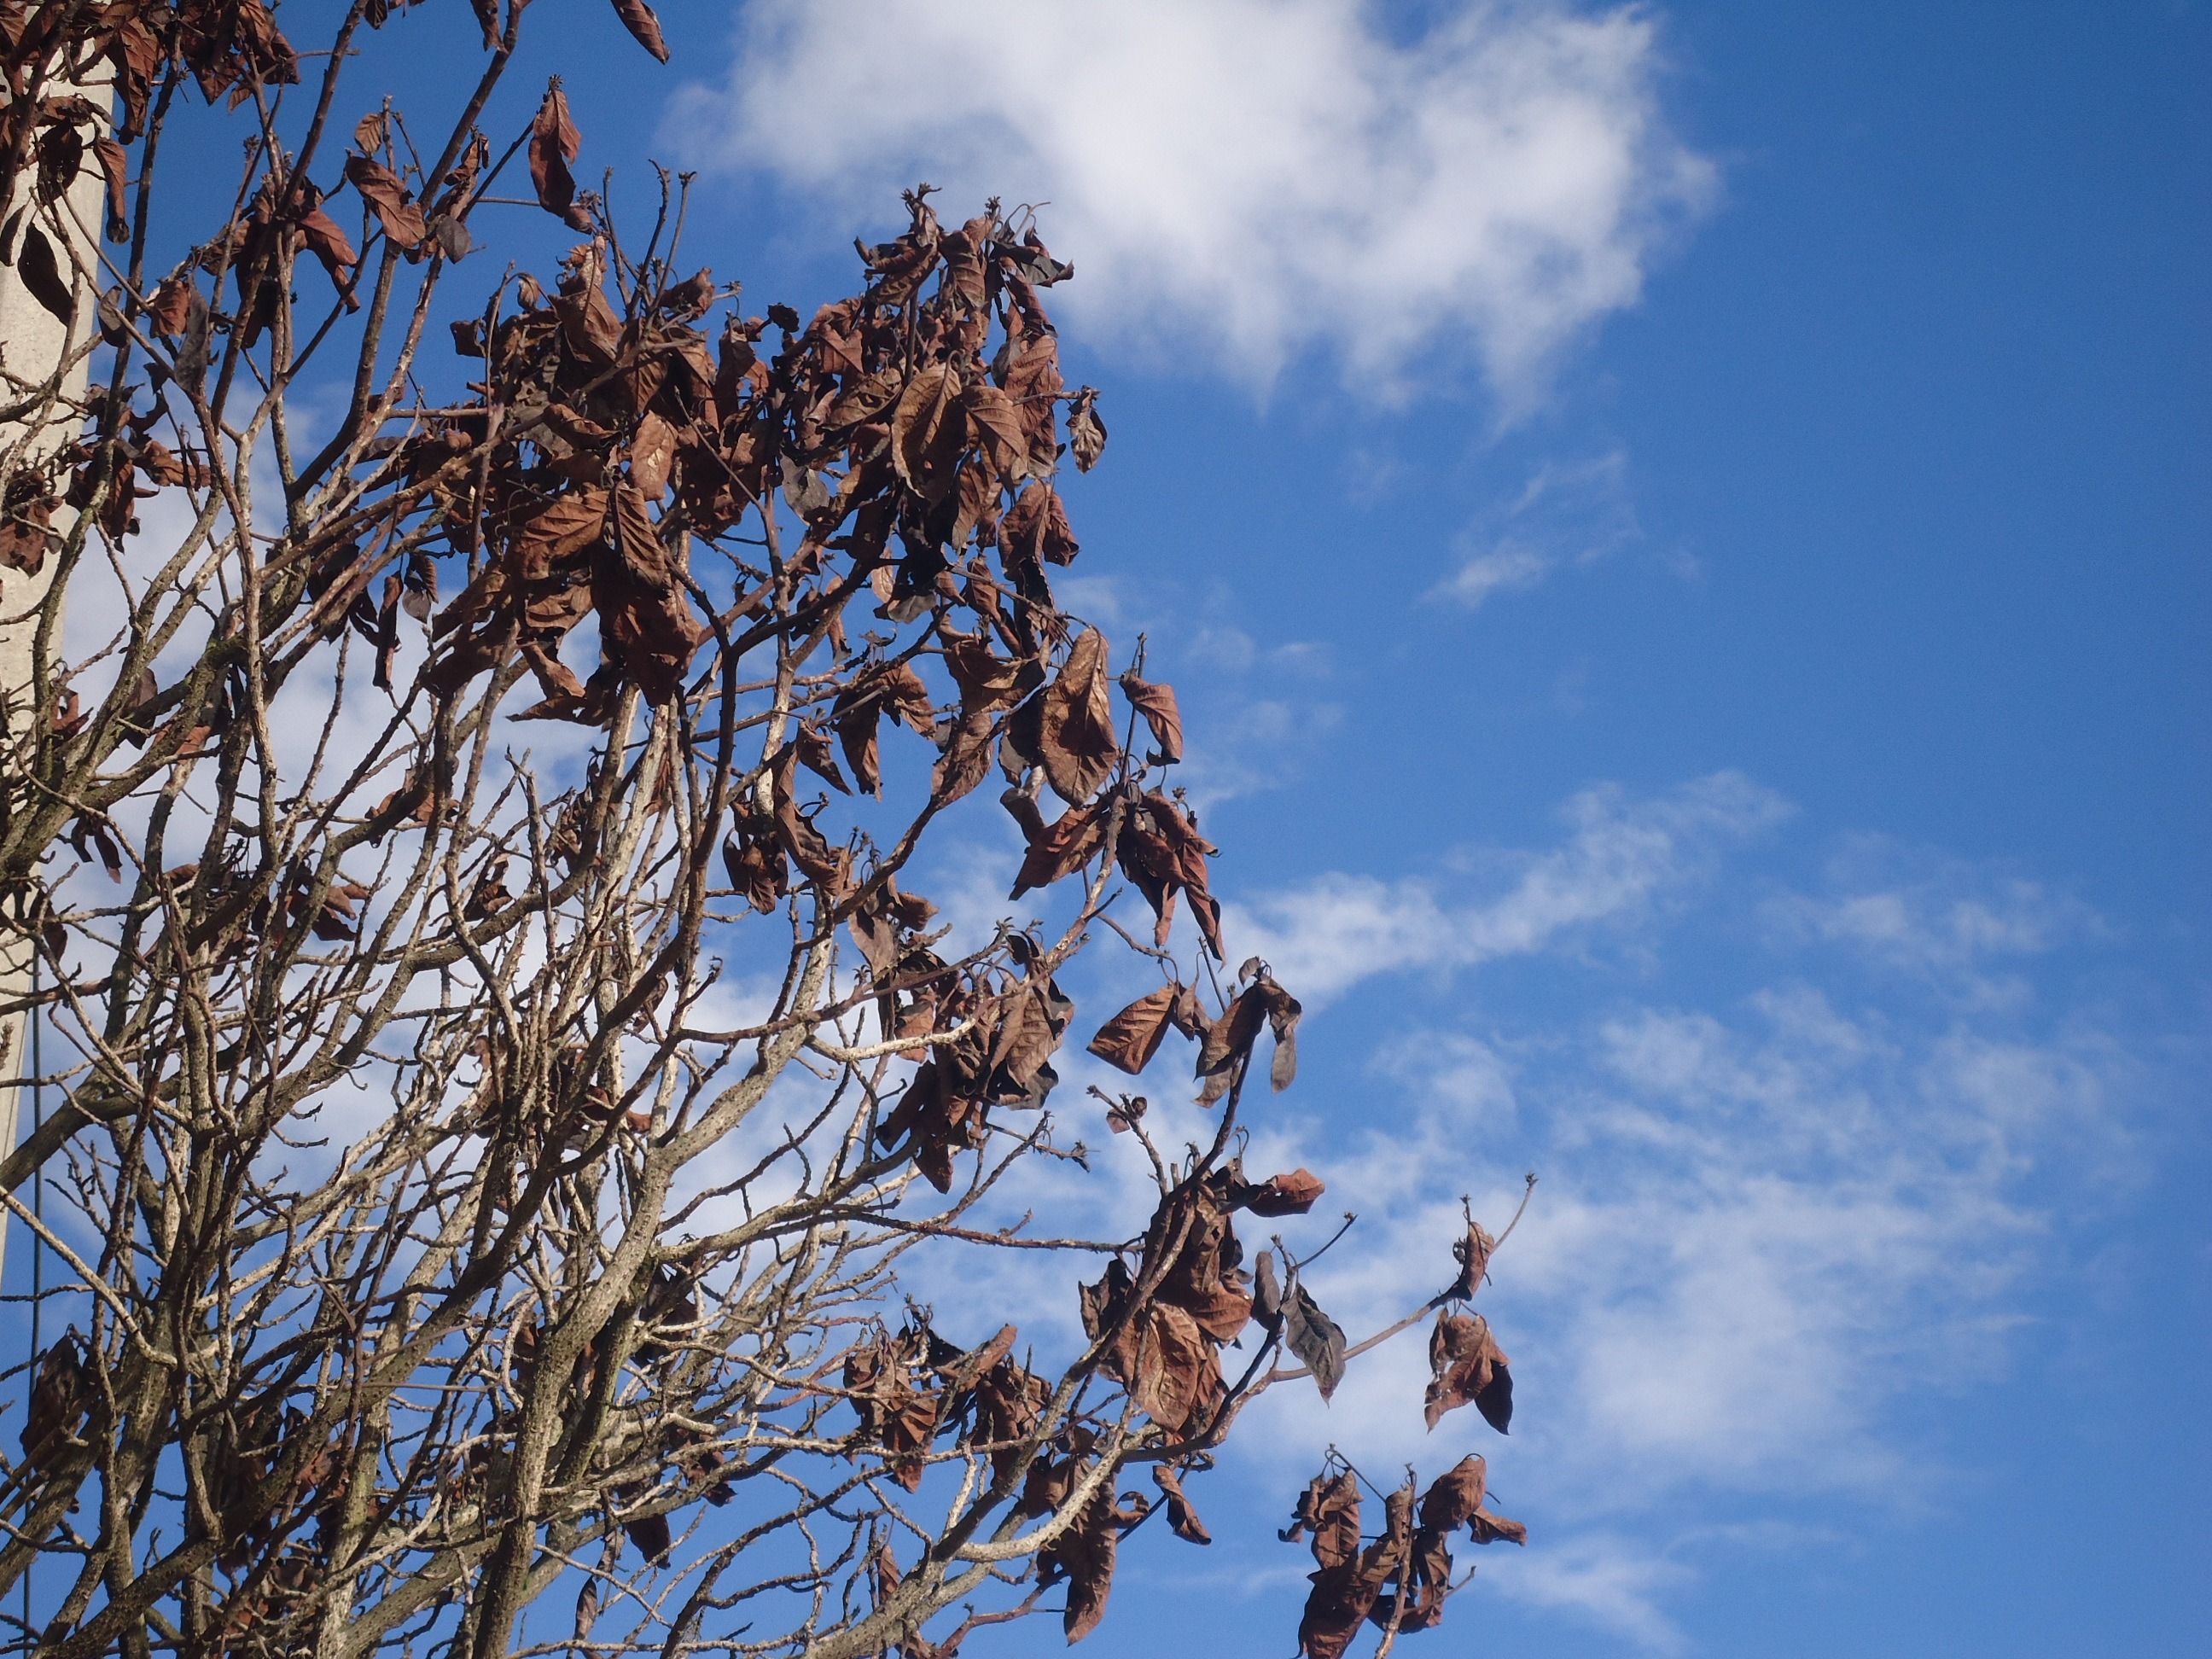
tree, nature, grass, branch, winter, cloud, plant, sky, sunlight, leaf, flower, sadness, autumn, blue, season, sad, soledad, dried leaves, bogota, irreversible, woody plant, tree damage